MacKenzie Art Gallery

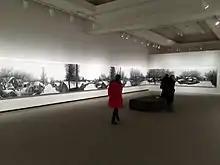
Murals on exhibit inside the T. C. Douglas Building

The museum property is situated at the southwestern edge of Wascana Centre, an urban park centred around an artificial lake, and Wascana Creek. The museum's building is a multipurpose space, with parts of the building space dedicated to museum use, whereas other parts are used as office space for several provincial departments and ministries. The building is approximately , although some portions of the building are not used by the museum. The building contains eight galleries, which includes of exhibition space. In addition to its exhibits, the museum also maintains technical areas including a conservation lab, workshop, preparation rooms, a 185-seat theatre, storage facilities, gift shop and conference rooms.